Escape crew capsule

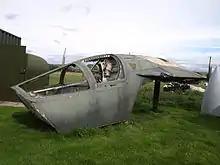
Escape capsule from F-111E

In the 1960s and 1970s, the F-111 and B-1A introduced the method of jettisoning the entire cockpit as a means of crew escape. The crew remains strapped in the cabin, unencumbered by a parachute harness, while 27,000 lbf (120 kN) of thrust from rockets accelerates the module away from the rest of the aircraft. A single, large parachute retards the descent of the capsule. On landing, an airbag system cushions the impact. In the event of a water landing the airbag acts as a flotation device. Additional airbags could be activated to right the capsule in the event of a water landing (similar to the Apollo Command Module), or an additional airbag could be selected for auxiliary flotation. With a movement of a pin at the base of the pilot's control stick, a bilge pump could be activated and extra air pumped into the airbags. For the F-111 escape capsule, following a successful landing on land or water, it could serve as a survival shelter for the crew until a rescue could be mounted.